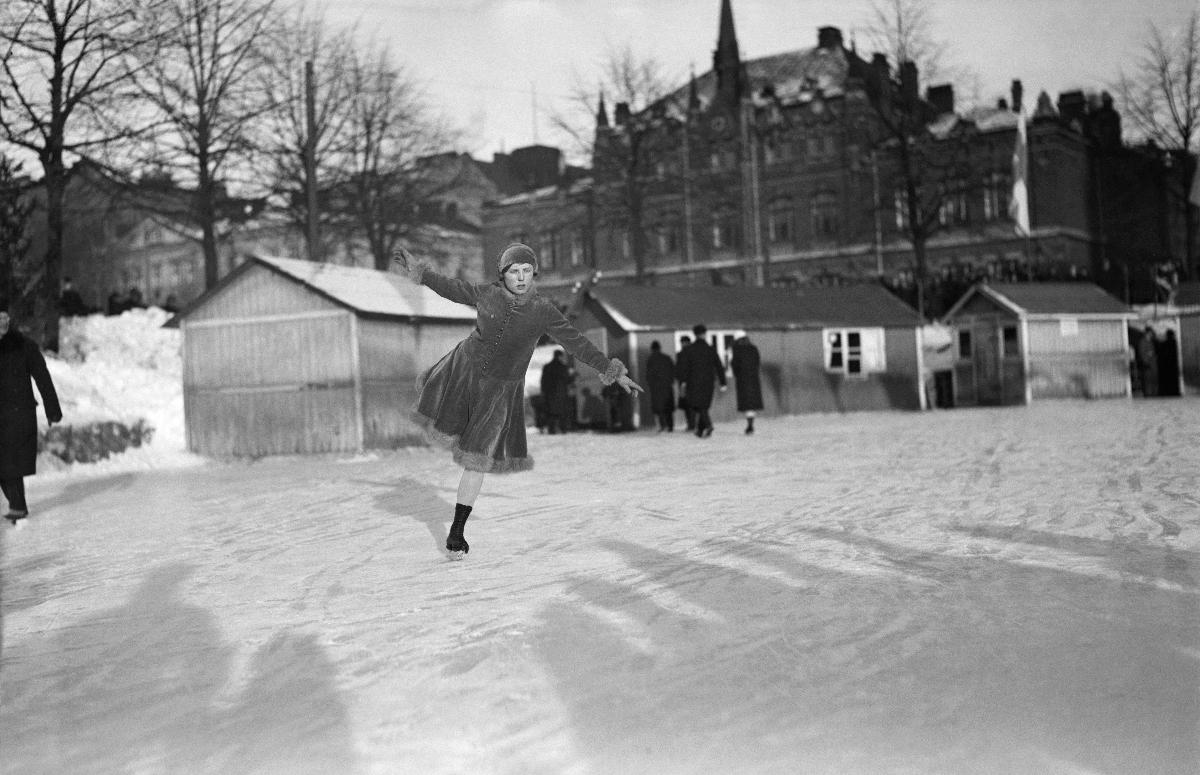
Taitoluistelua Johanneksen kentällä
Konståkning på Johannesplanen; Figure skating on Johannes field
sisällön kuvaus: Taitoluistelua Johanneksen kentällä Helsingissä 14.2.1932. content description: Figure skating on Johannes field in Helsinki 14.2.1932. innehållsbeskrivning: Konståkning på Johannesplanen i Helsingfors 14.2.1932.
Kuvaaja: Sundström, Hugo, kuvaaja
Vuosi: 1932
Paikka: Suomi, Uusimaa, Helsinki
Aiheet: luistelu; taitoluistelu; kilpailut; sport; skating; figure skating; competitions; skaters; winter sports; luistelijat; talviurheilulajit; HBL; skridskoåkning; konståkning; tävlingar; idrott; skridskoåkare; vintersport; skrinnare